Commando

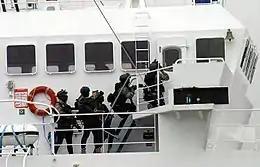
The French Navy commando unit "Jaubert" storms a naval vessel in a training assault

After the Dutch Cape Colony was established in 1652, the word was used to describe bands of militia. The first "Commando Law" was instated by the original Dutch East India Company chartered settlements, and similar laws were maintained through the independent Boer Orange Free State and South African Republic. The law compelled burghers to equip themselves with horses and firearms when required in defense. The implementation of these laws was called the "Commando System". A group of mounted militiamen was organized in a unit known as a "commando" and headed by a commandant, who was normally elected from inside the unit. Men called up to serve were said to be "on commando". British experience with this system led to the widespread adoption of the word "commandeer" into English in the 1880s.